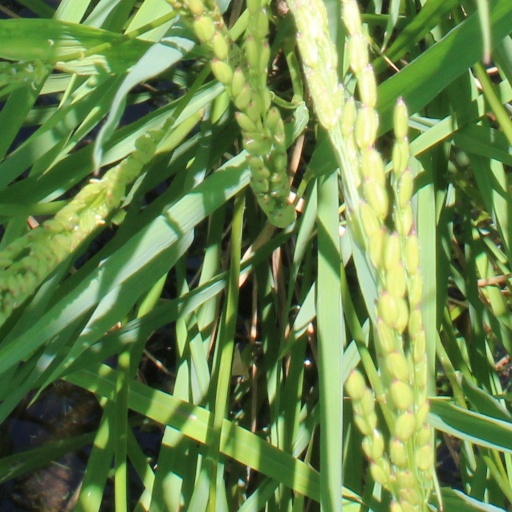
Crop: rice